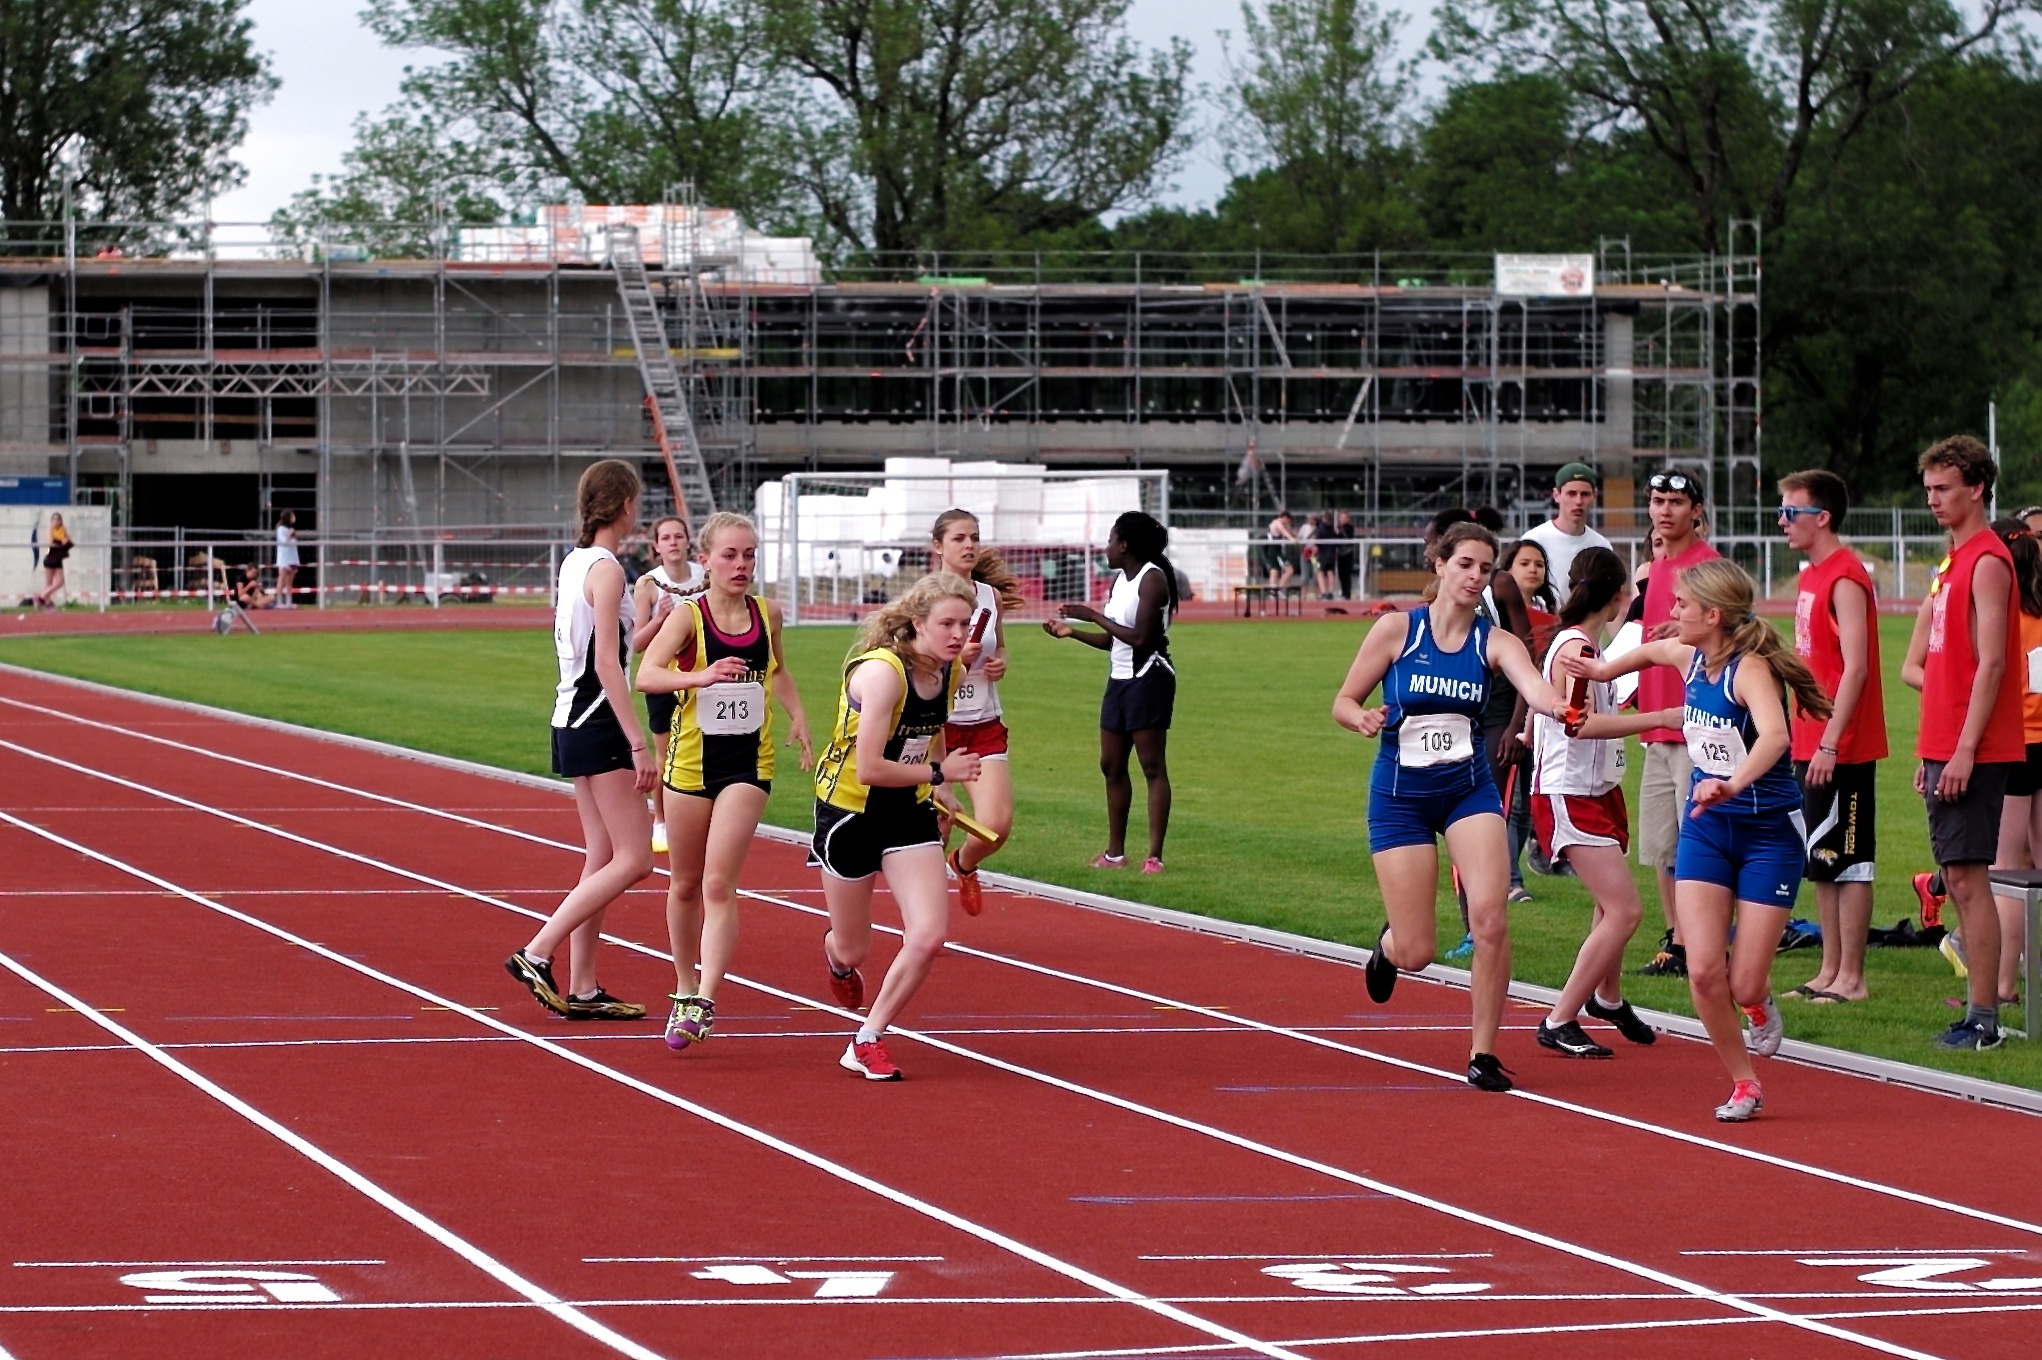
sports, championship, athletics, sprint, track and field athletics, heptathlon, middle distance running, 800 metres, 110 metres hurdles, 4 100 metres relay, 100 metres hurdles